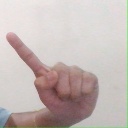
अक्षर: ए